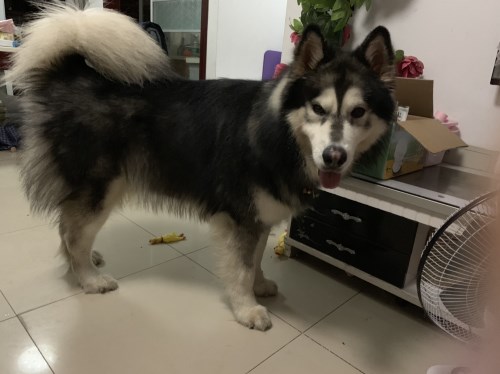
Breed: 1324-n000004-malamute